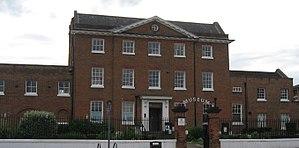
Cette liste des musées du Hertfordshire, Angleterre contient des musées qui sont définis dans ce contexte comme des institutions qui recueillent et soignent des objets d'intérêt culturel, artistique, scientifique ou historique. leurs collections ou expositions connexes disponibles pour la consultation publique. Sont également inclus les galeries d'art à but non lucratif et les galeries d'art universitaires. Les musées virtuels ne sont pas inclus.